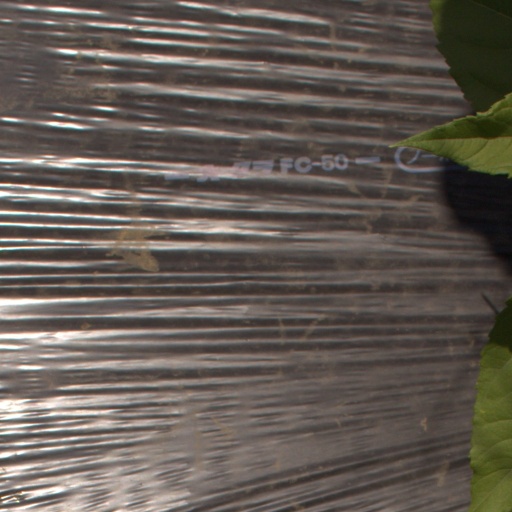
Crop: Jerusalem artichoke